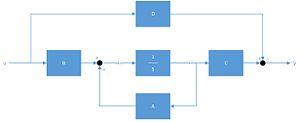
Système en boucle ouverte xdot(t) = A.x(t) + B.u(t)
En automatique, la commande par retour d'état est un moyen de modifier le comportement en boucle fermée d'un système dynamique donné par une représentation d'état. Cette approche suppose l'état connu. Quand ce n'est pas le cas, on peut utiliser un observateur d'état de manière à reconstruire l'état à partir des mesures disponibles. Une finalité de la commande par retour d'état peut être de minimiser un indice de performance. Ce peut être aussi d'obtenir un système en boucle fermée dont les pôles, c'est-à-dire les valeurs propres de la matrice d'état, soient placés de manière appropriée. Ces pôles, en effet, déterminent le comportement du système, mais uniquement si celui-ci est monovariable : dans le cas multivariable, il est indispensable de considérer également les valeurs propres. Dans la plupart des cas, la commande doit réaliser d'autres fonctions essentielles pour tout asservissement, telles que suivi par la sortie d'un signal de référence, et rejet de perturbations. Il est alors nécessaire de faire en premier lieu les augmentations d'état nécessaires.